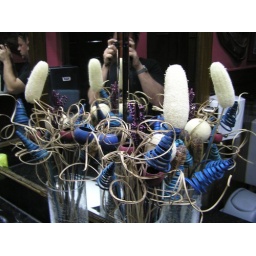
mirror fun in the bathroom